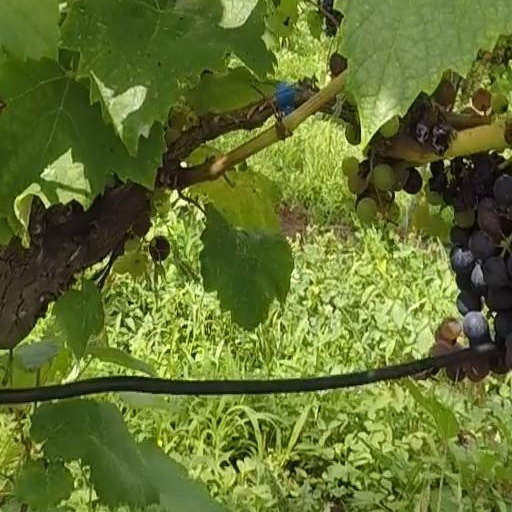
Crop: grape